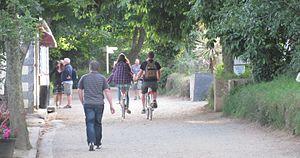
À Sercq, 3 juillet 2010